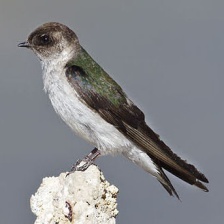
Species: VIOLET GREEN SWALLOW
Scientific name: TACHYCINETA THALASSINA